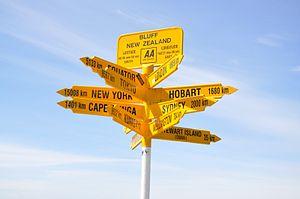
Panneau indicateur des distances à partir du Stirling Point de Bluff
Bluff est une ville portuaire de Nouvelle-Zélande située sur la côte sud de la région de Southland, sur l'île du Sud. C'est la ville la plus australe du pays, et malgré le fait que Slope Point soit un peu plus au sud, est régulièrement évoquée en référence aux extrémités du pays. Selon le recensement de 2006 il y avait 1 850 habitants, soit 85 de moins qu'en 2001.